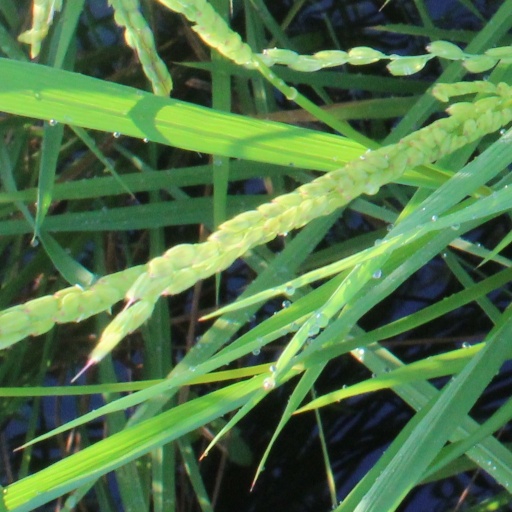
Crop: rice